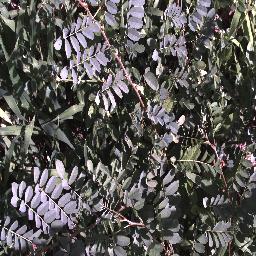
Label: negative